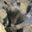
Label: seal